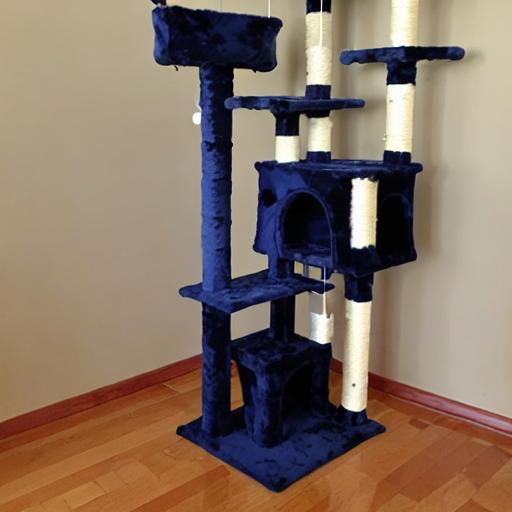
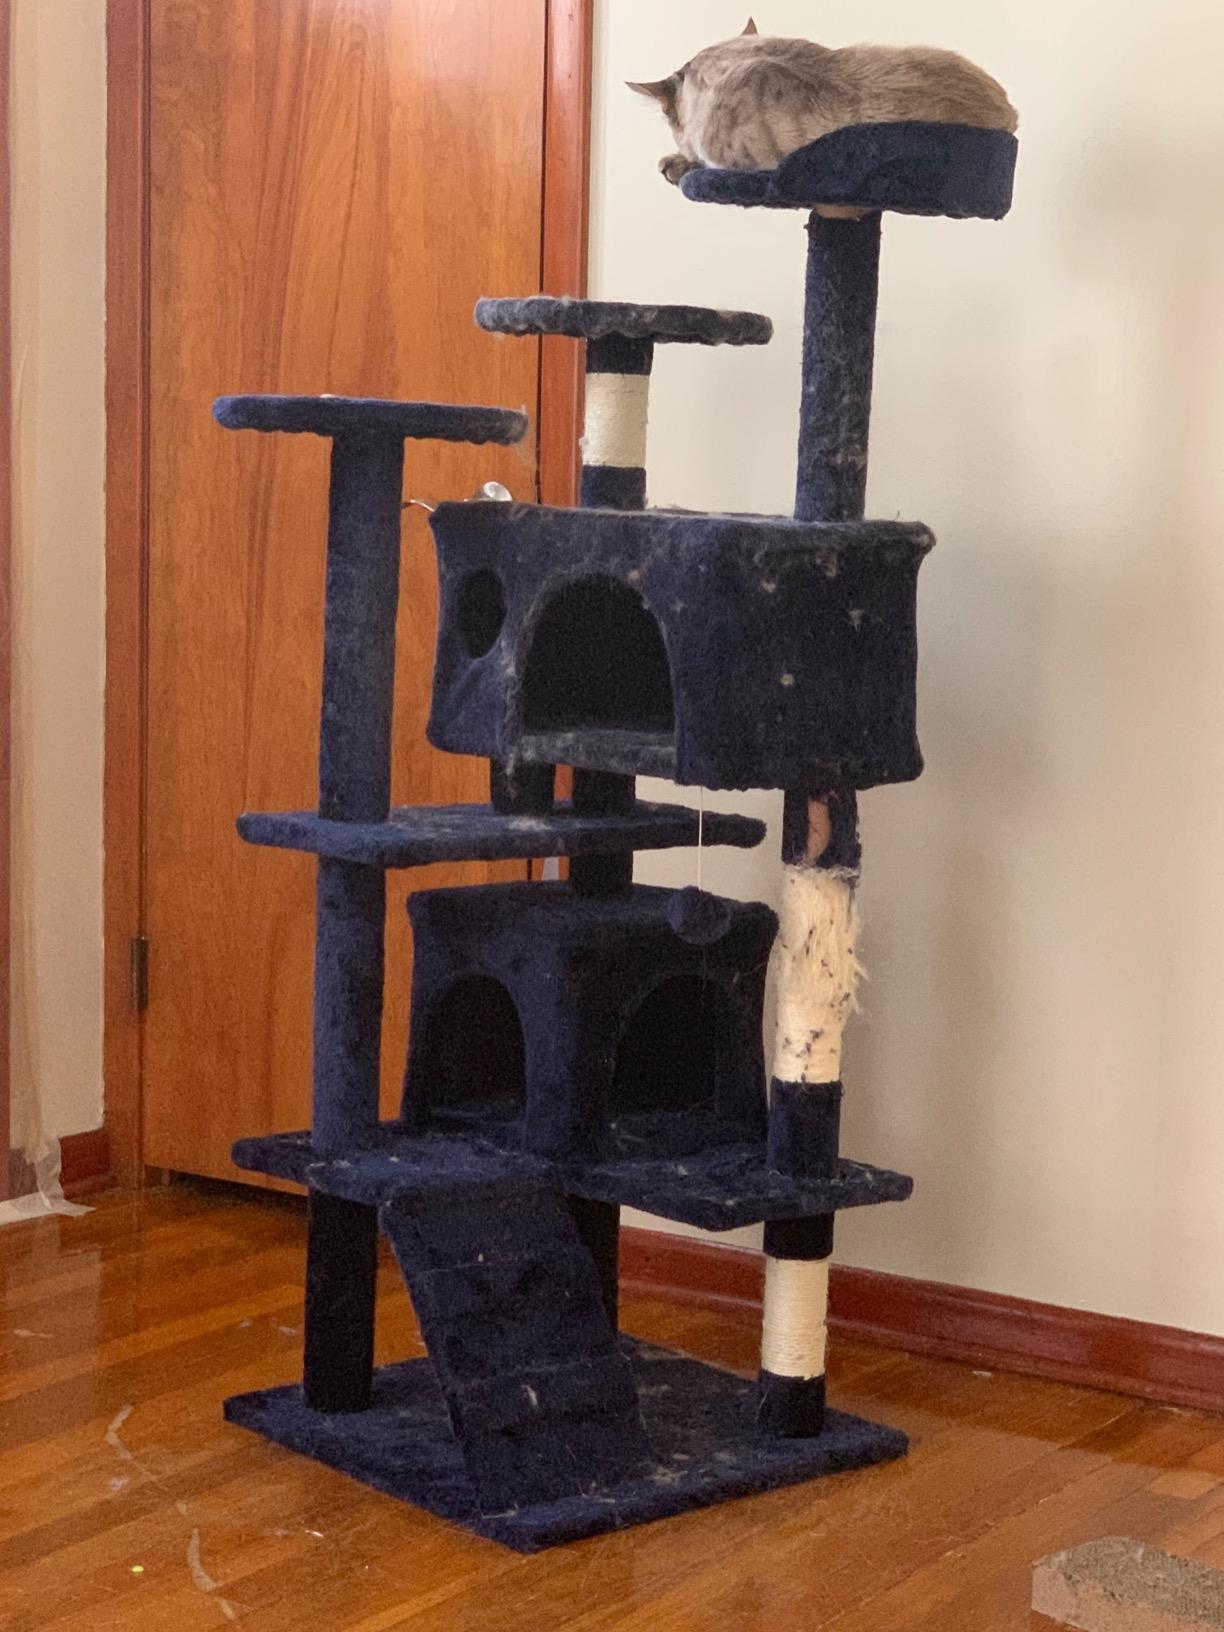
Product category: items_cat tree
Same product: no